Hand-held camera

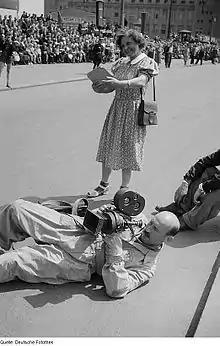
A cameraman shoots a street scene from a low perspective

In the realm of 16 mm cameras, Michel Coutant at Éclair was working with Brault and Rouch's input to create prototypes that eventually led to the self-blimped Eclair 16 (also known as the Eclair NPR or Eclair Coutant ), the first successful lightweight sync-sound movie camera. The design included a camera magazine which not only was back-mounted specifically to distribute a more balanced camera weight across the shoulder for hand-holding, but also included a built-in pressure plate and sprocket drive, which allowed cameras to be reloaded in seconds — a crucial feature for vérité documentaries.